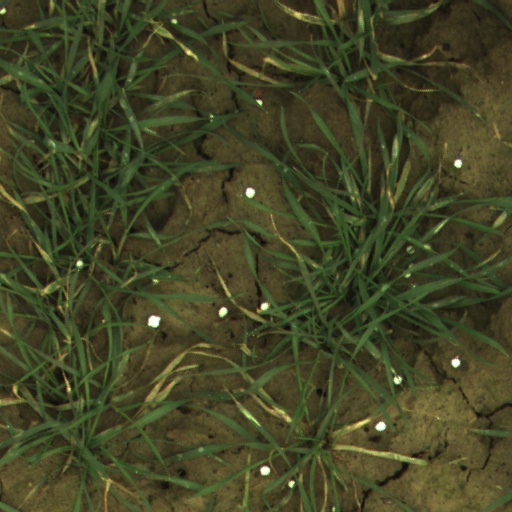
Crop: wheat